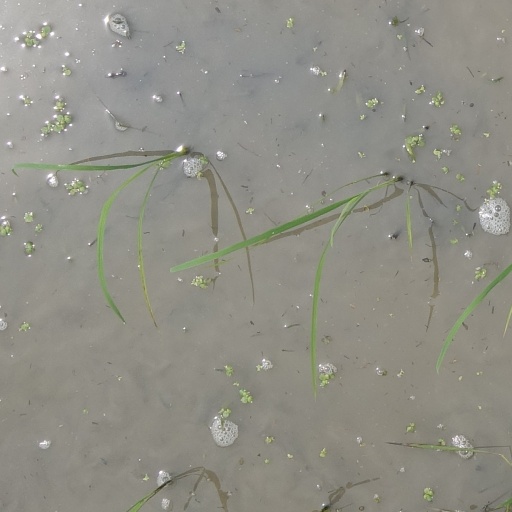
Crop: rice